Robert F. Overmyer

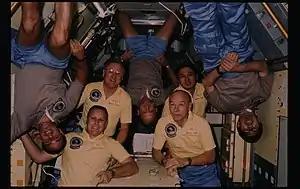
Overmyer, second from left, with fellow crew members of STS-51-B

Overmyer was the commander of STS-51-B, the Spacelab-3 (SL-3) mission. He commanded a crew of four astronauts and two payload specialists conducting a broad range of scientific experiments from space physics to the suitability of animal holding facilities. STS-51-B was also the first shuttle flight to launch a small payload from a "Getaway Special" canister. STS-51-B launched at 12:02 p.m. EDT on April 29, 1985, from Kennedy Space Center, Florida, and landed at Edwards Air Force Base, California, at 9:11 a.m. PDT on May 6, 1985. STS-51-B completed 110 orbits of Earth at an altitude of 190 nautical miles.